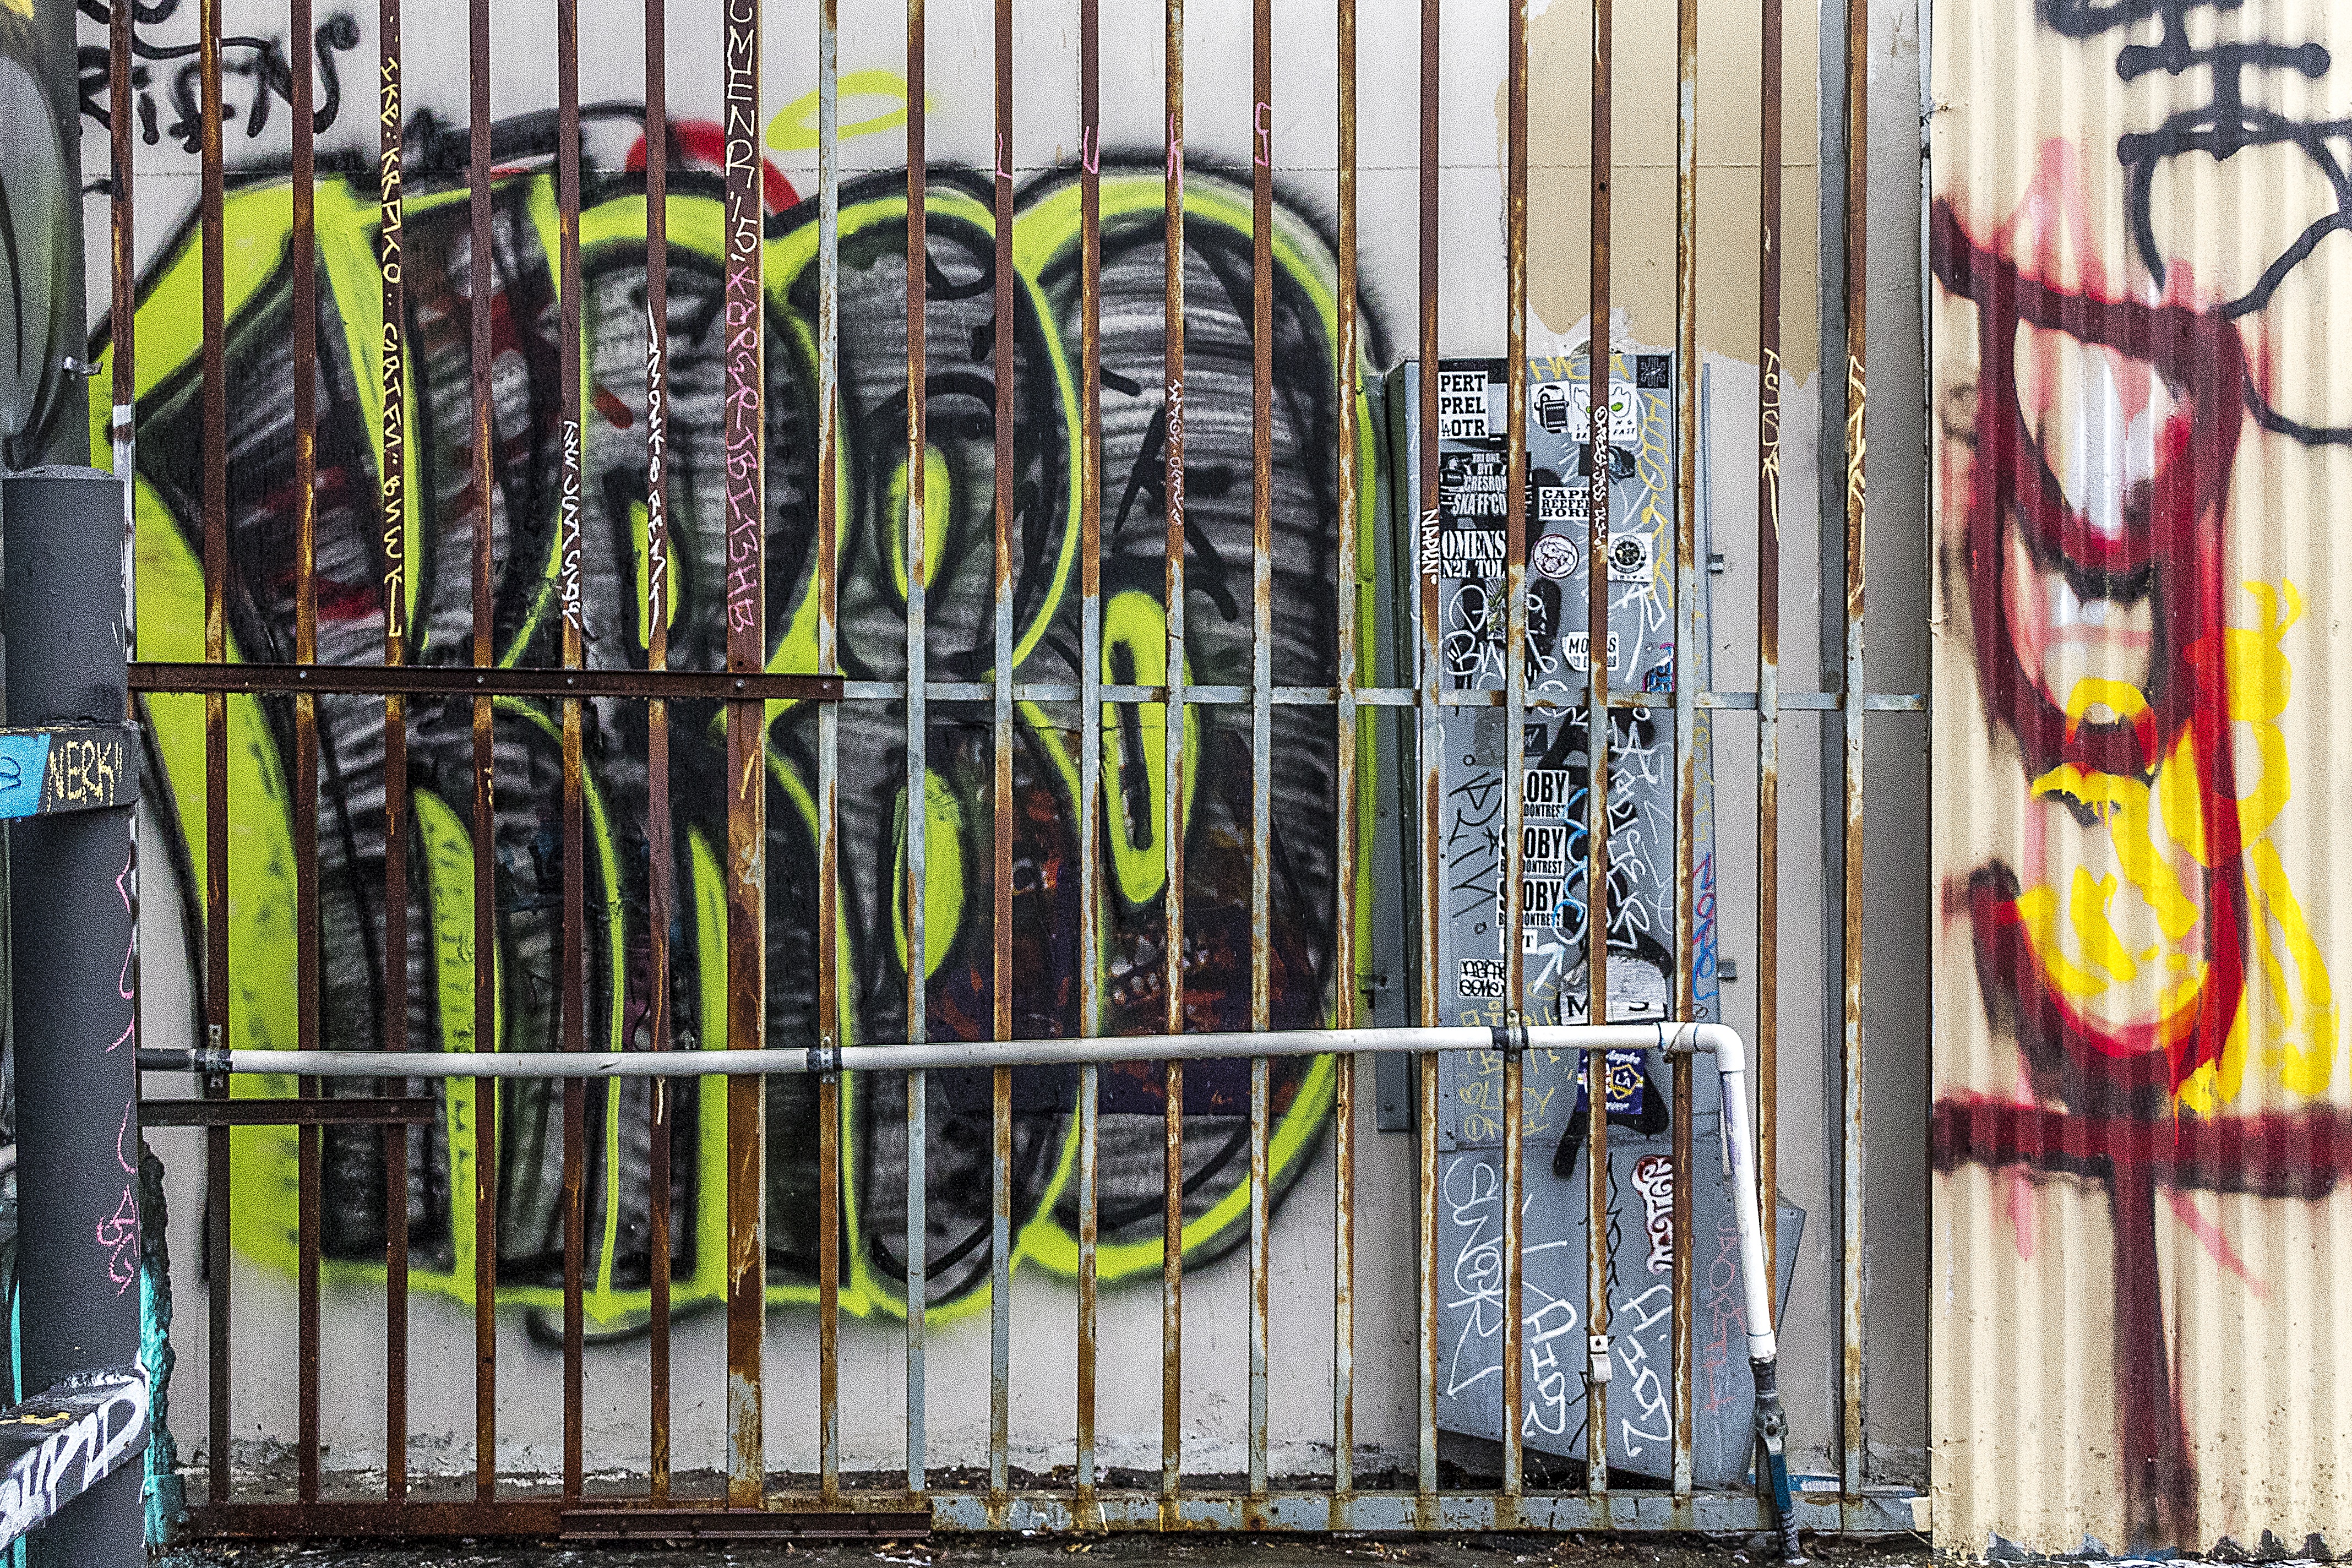
road, street, city, urban, rust, color, artistic, grunge, graffiti, street art, art, background, spray paint, painted, iron, tags, tagging, graffiti wall, graffiti art, rusting, security bars, urban area